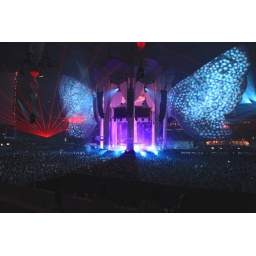
Duesseldorf's Esprit Arena lit up by a big, glowing butterfly clock and lasers.